William Steig

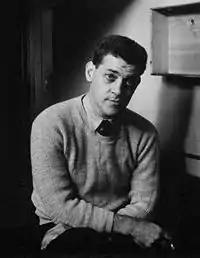
Steig in 1944

William Steig (November 14, 1907 – October 3, 2003) was an American cartoonist, illustrator and writer of children's books, best known for the picture book "Shrek!", which inspired the film series of the same name, as well as others that included "Sylvester and the Magic Pebble", "Abel's Island", and "Doctor De Soto". He was the U.S. nominee for the biennial and international Hans Christian Andersen Awards, as both a children's book illustrator in 1982 and a writer in 1988.